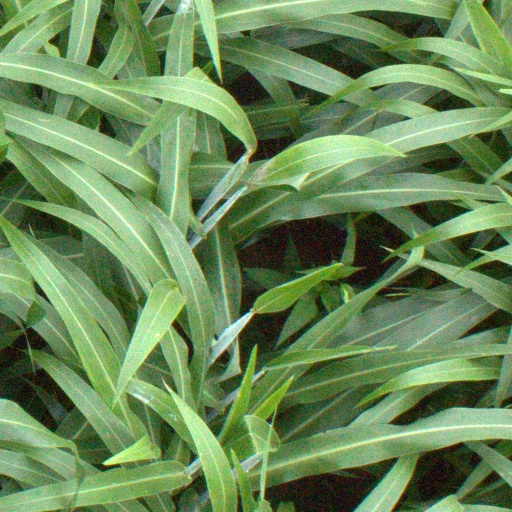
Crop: sorghum